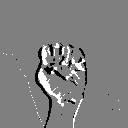
ASL letter: s